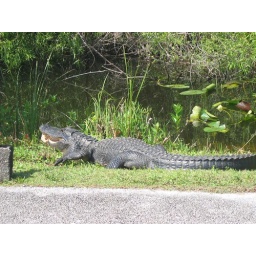
Alligator in the road -- we had to cross the road! Shark Valley, Everglades National Park, Florida.